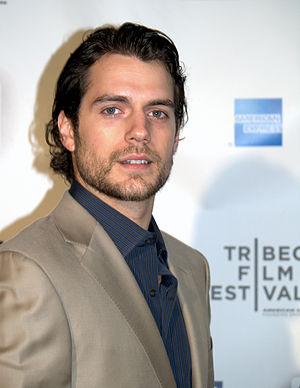
Henry Cavill est un acteur britannique, né le 5 mai 1983 à Saint-Hélier.